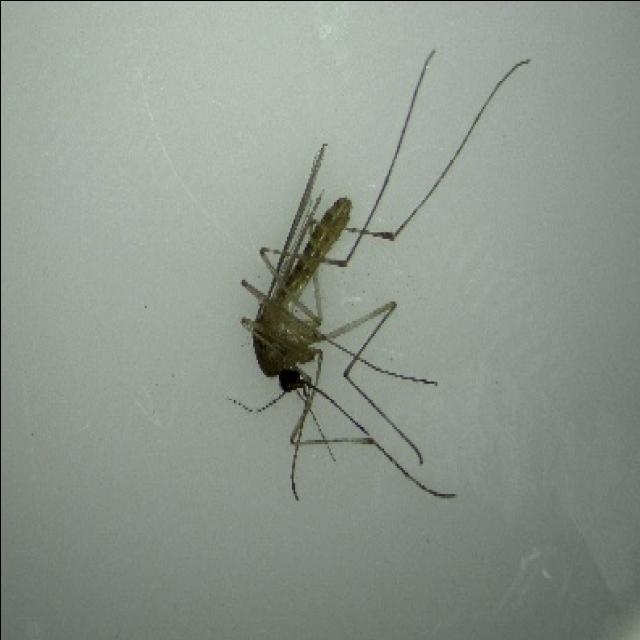
Species: culex_pipiens